Armenian illuminated manuscripts

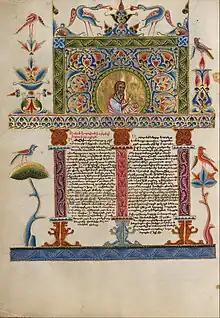
Example of an Armenian illuminated manuscript. An explanation of the Canon Tables with a portrait of its author, Eusebius. Made in Isfahan, Persia.

Armenian illuminated manuscripts, form an Armenian tradition of formally prepared documents where the text is often supplemented with flourishes such as borders and miniature illustrations. They are related to other forms of Medieval Armenian art, Persian miniatures, and to Byzantine illuminated manuscripts. The earliest surviving examples date back to the Golden Age of Armenian art and literature in the 5th century. Armenian illuminated manuscripts embody Armenian culture; they illustrate its spiritual and cultural values.